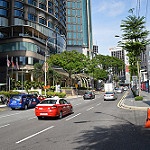
Scene: Outdoor